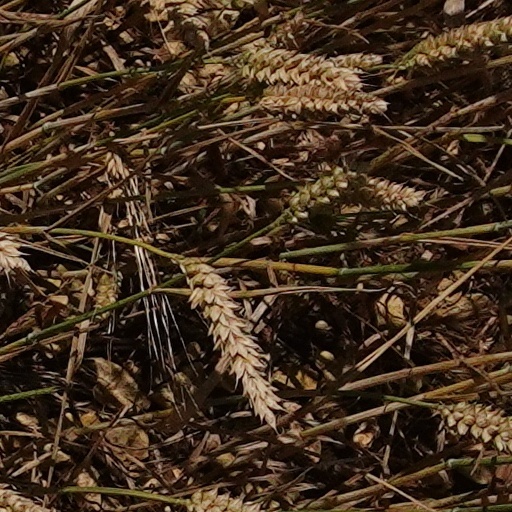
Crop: wheat